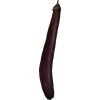
Label: Eggplant long 1